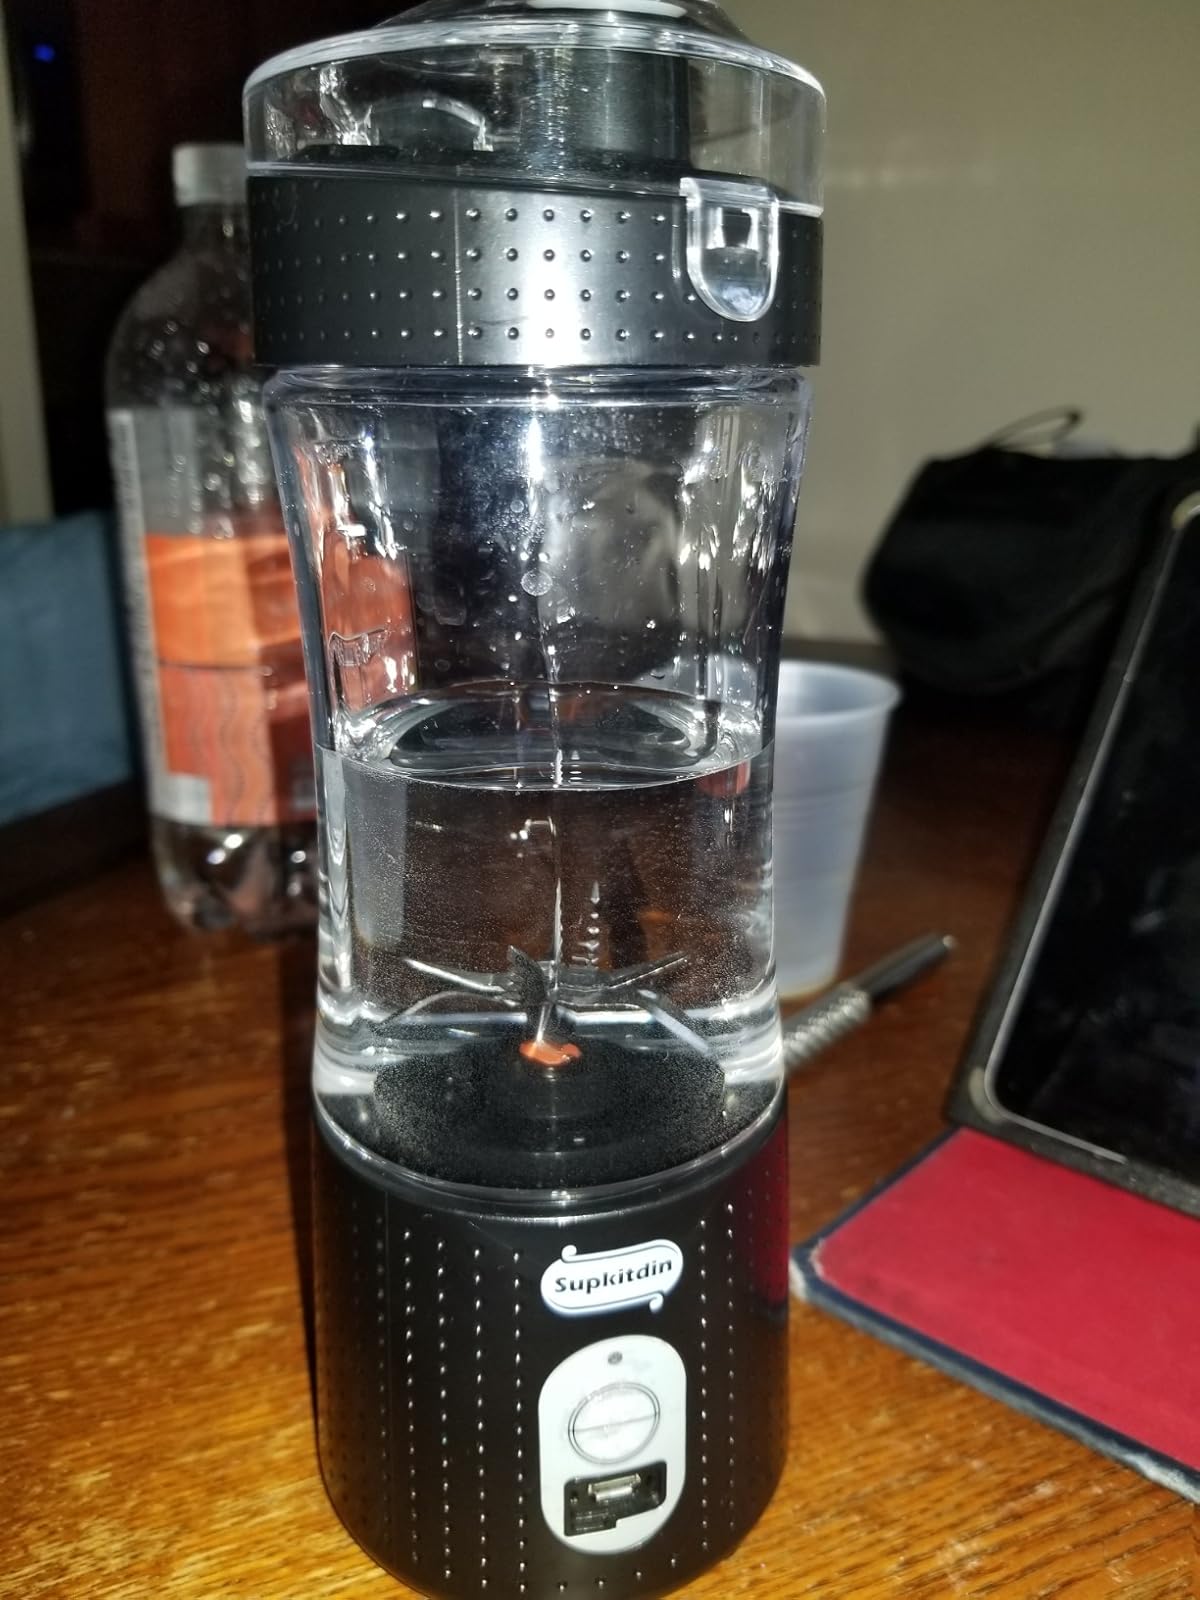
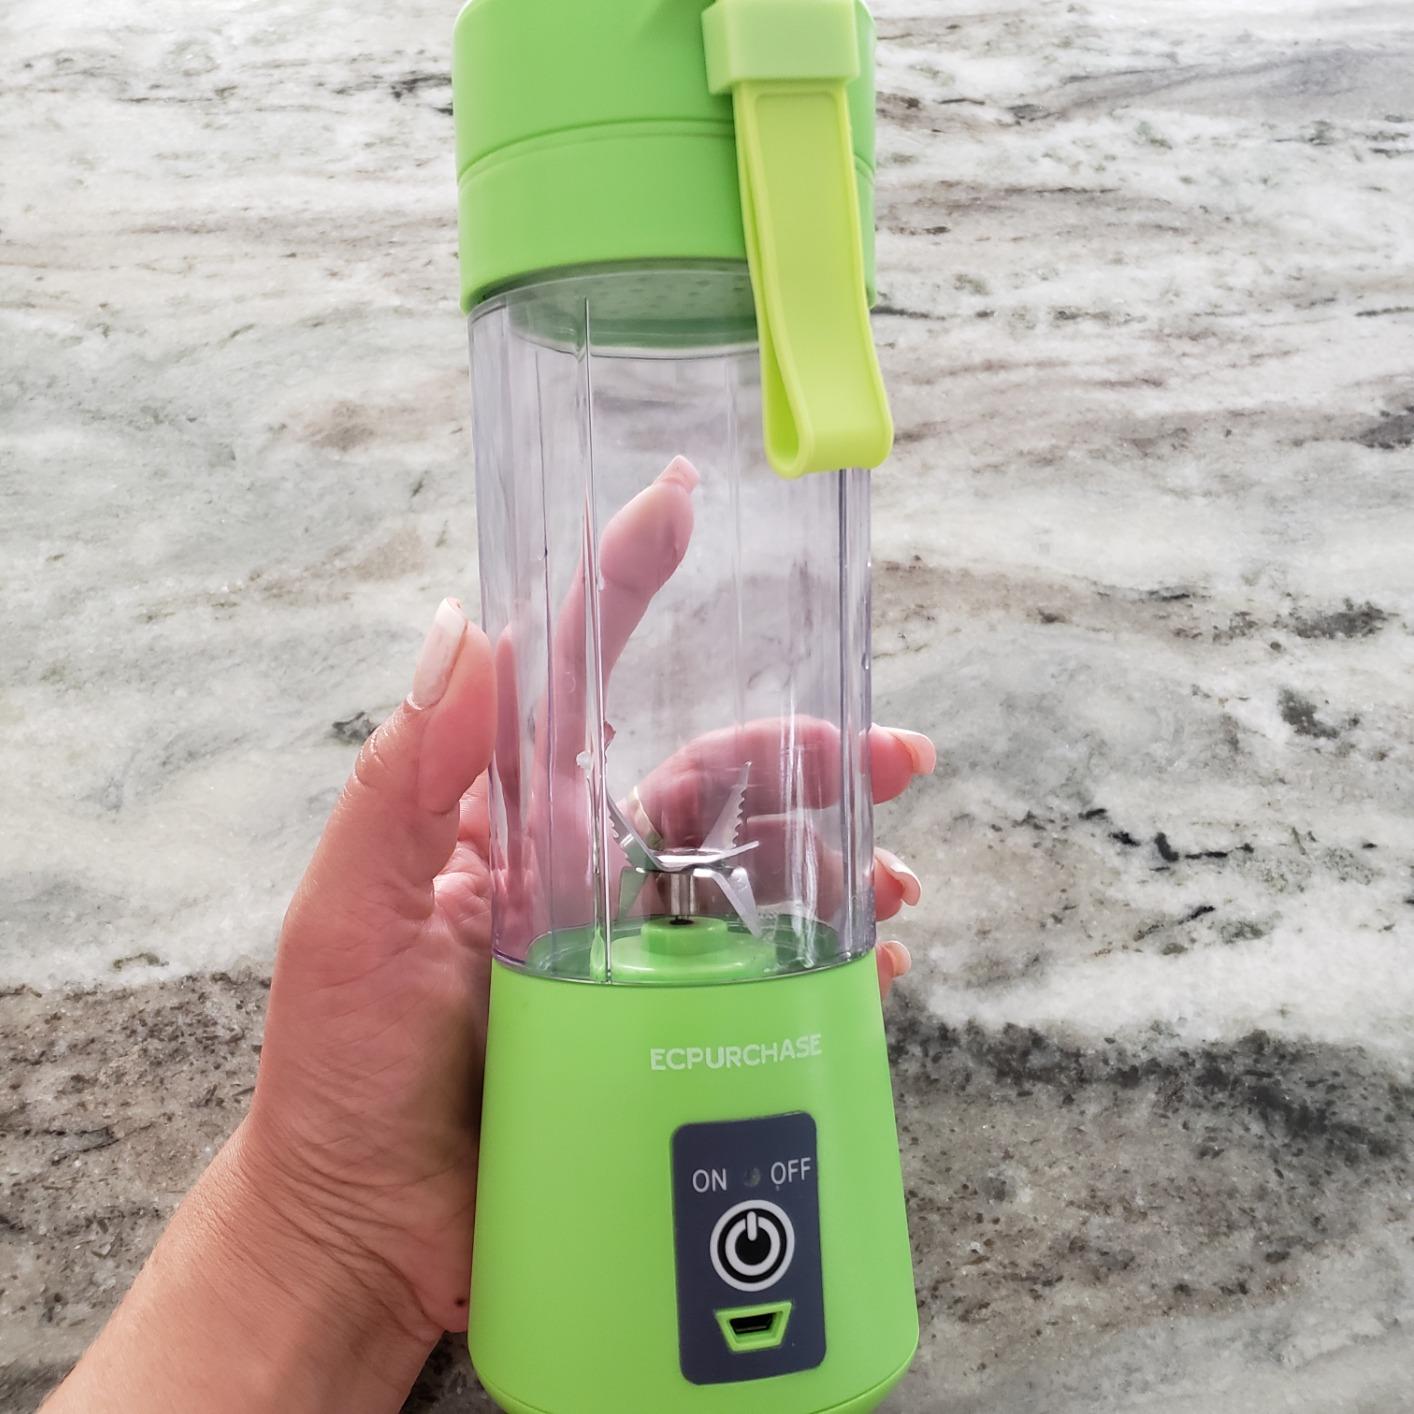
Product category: items_blender
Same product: no